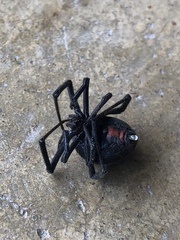
Species: Lactrodectus_hesperus